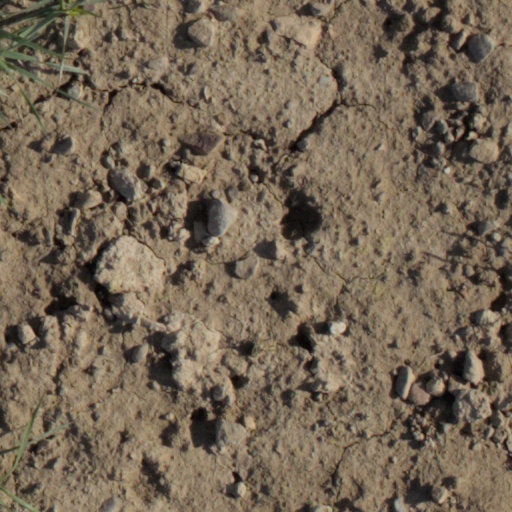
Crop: wheat